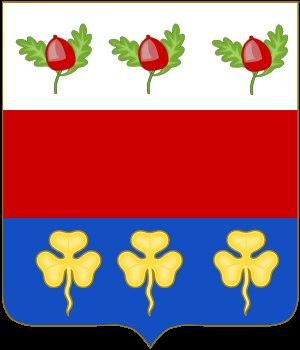
La famille de Gaulle, anciennement Degaulle, est une famille subsistante d'ancienne bourgeoisie française, originaire de Colombey les deux églises en Haute-Marne, puis établie à Paris au milieu du XVIIIᵉ siècle.